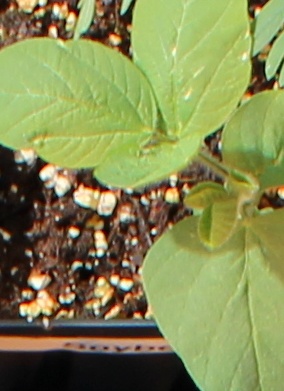
Label: Soybean